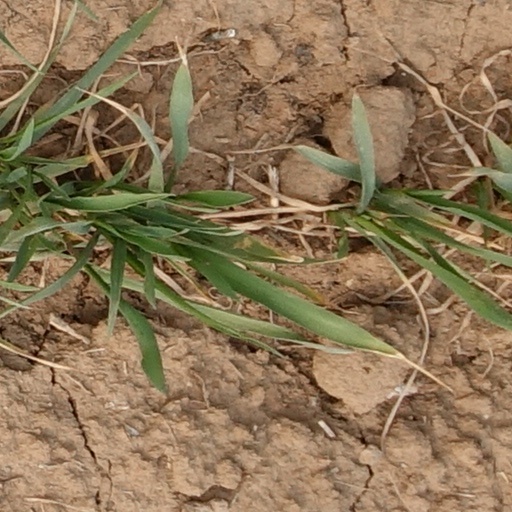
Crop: wheat